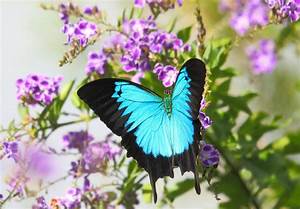
Label: butterfly